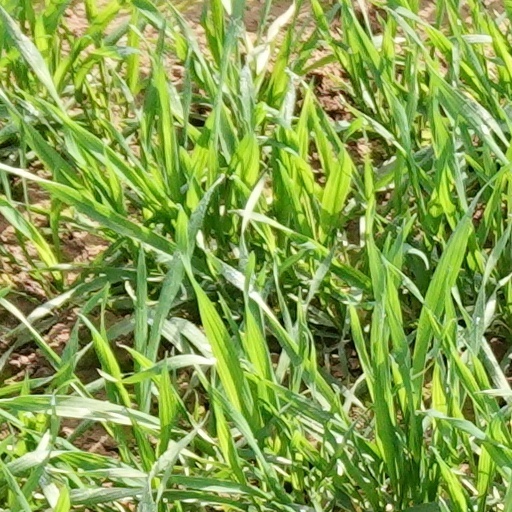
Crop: wheat